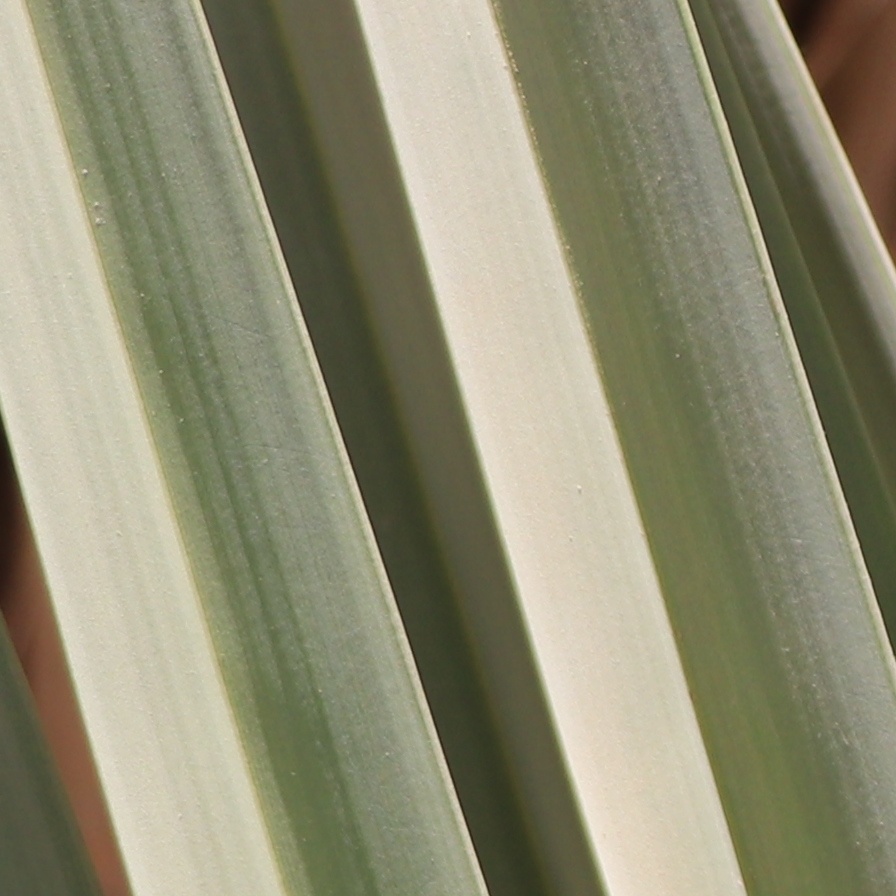
Label: Healthy